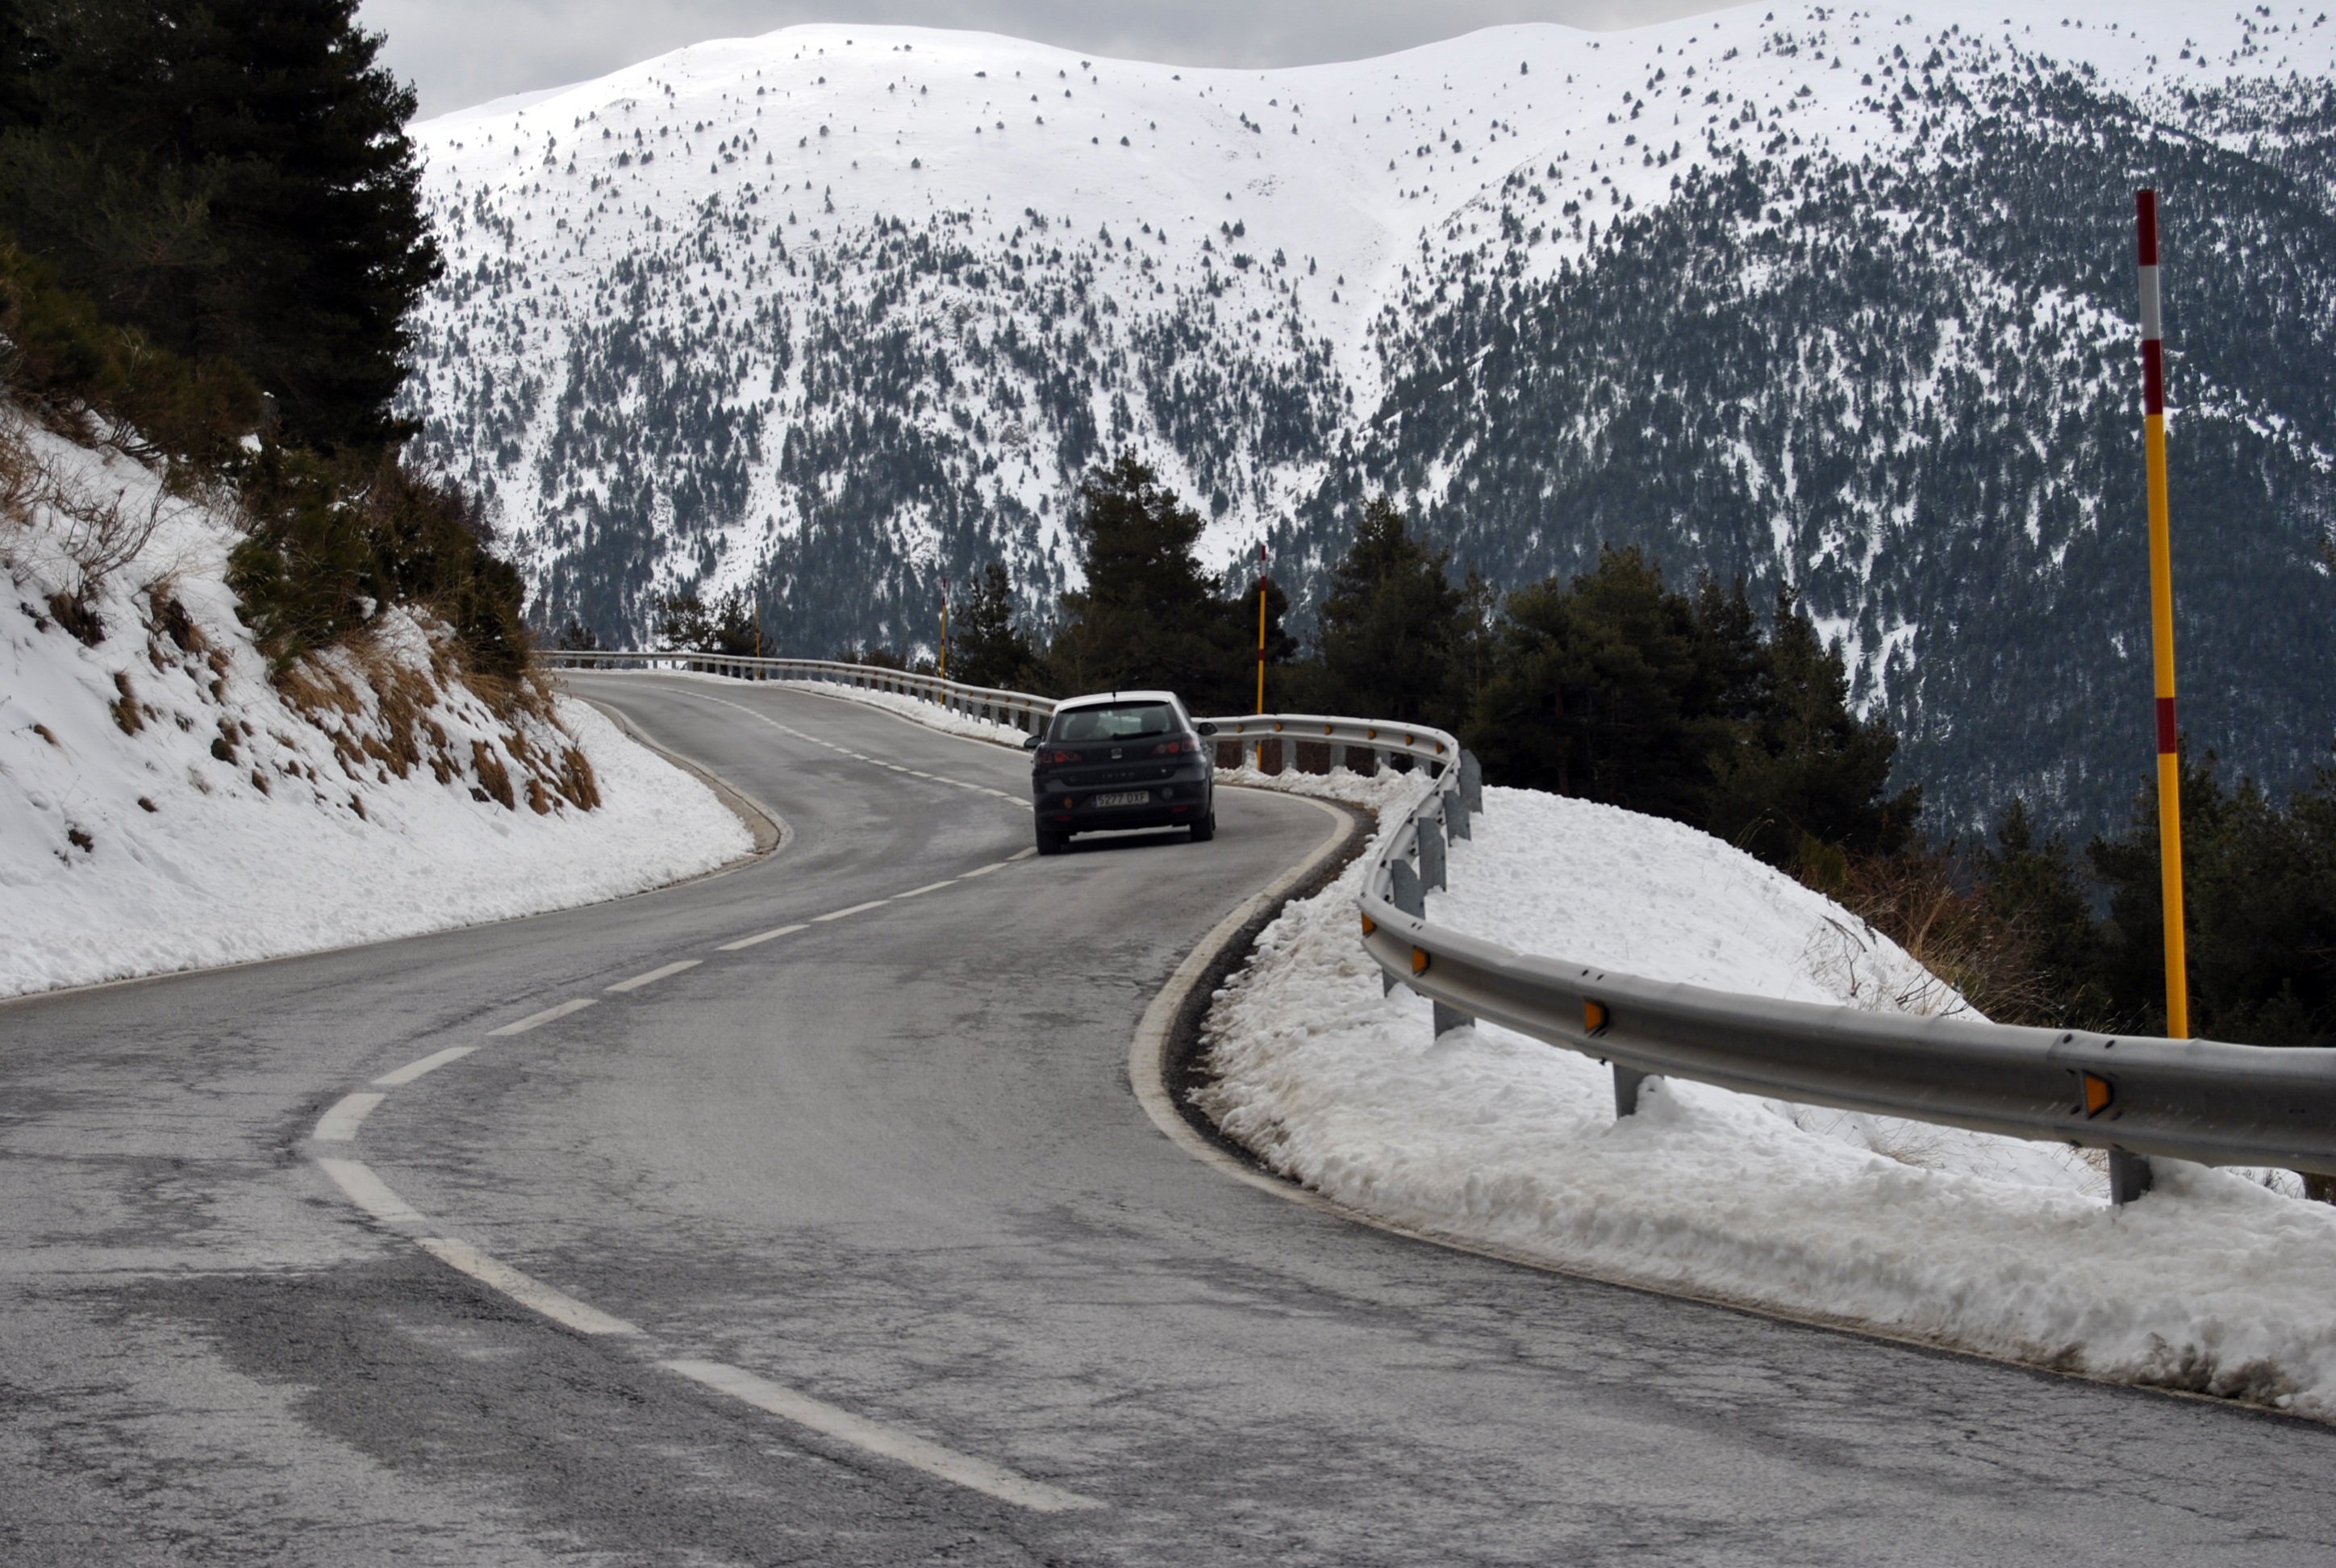
mountain, snow, winter, road, car, highway, mountain range, travel, transport, truck, curve, vehicle, weather, skiing, season, excursion, winter sport, chains, nevada, lead, piste